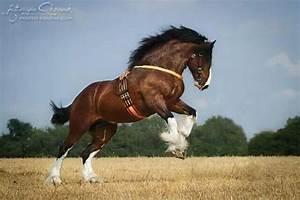
horse